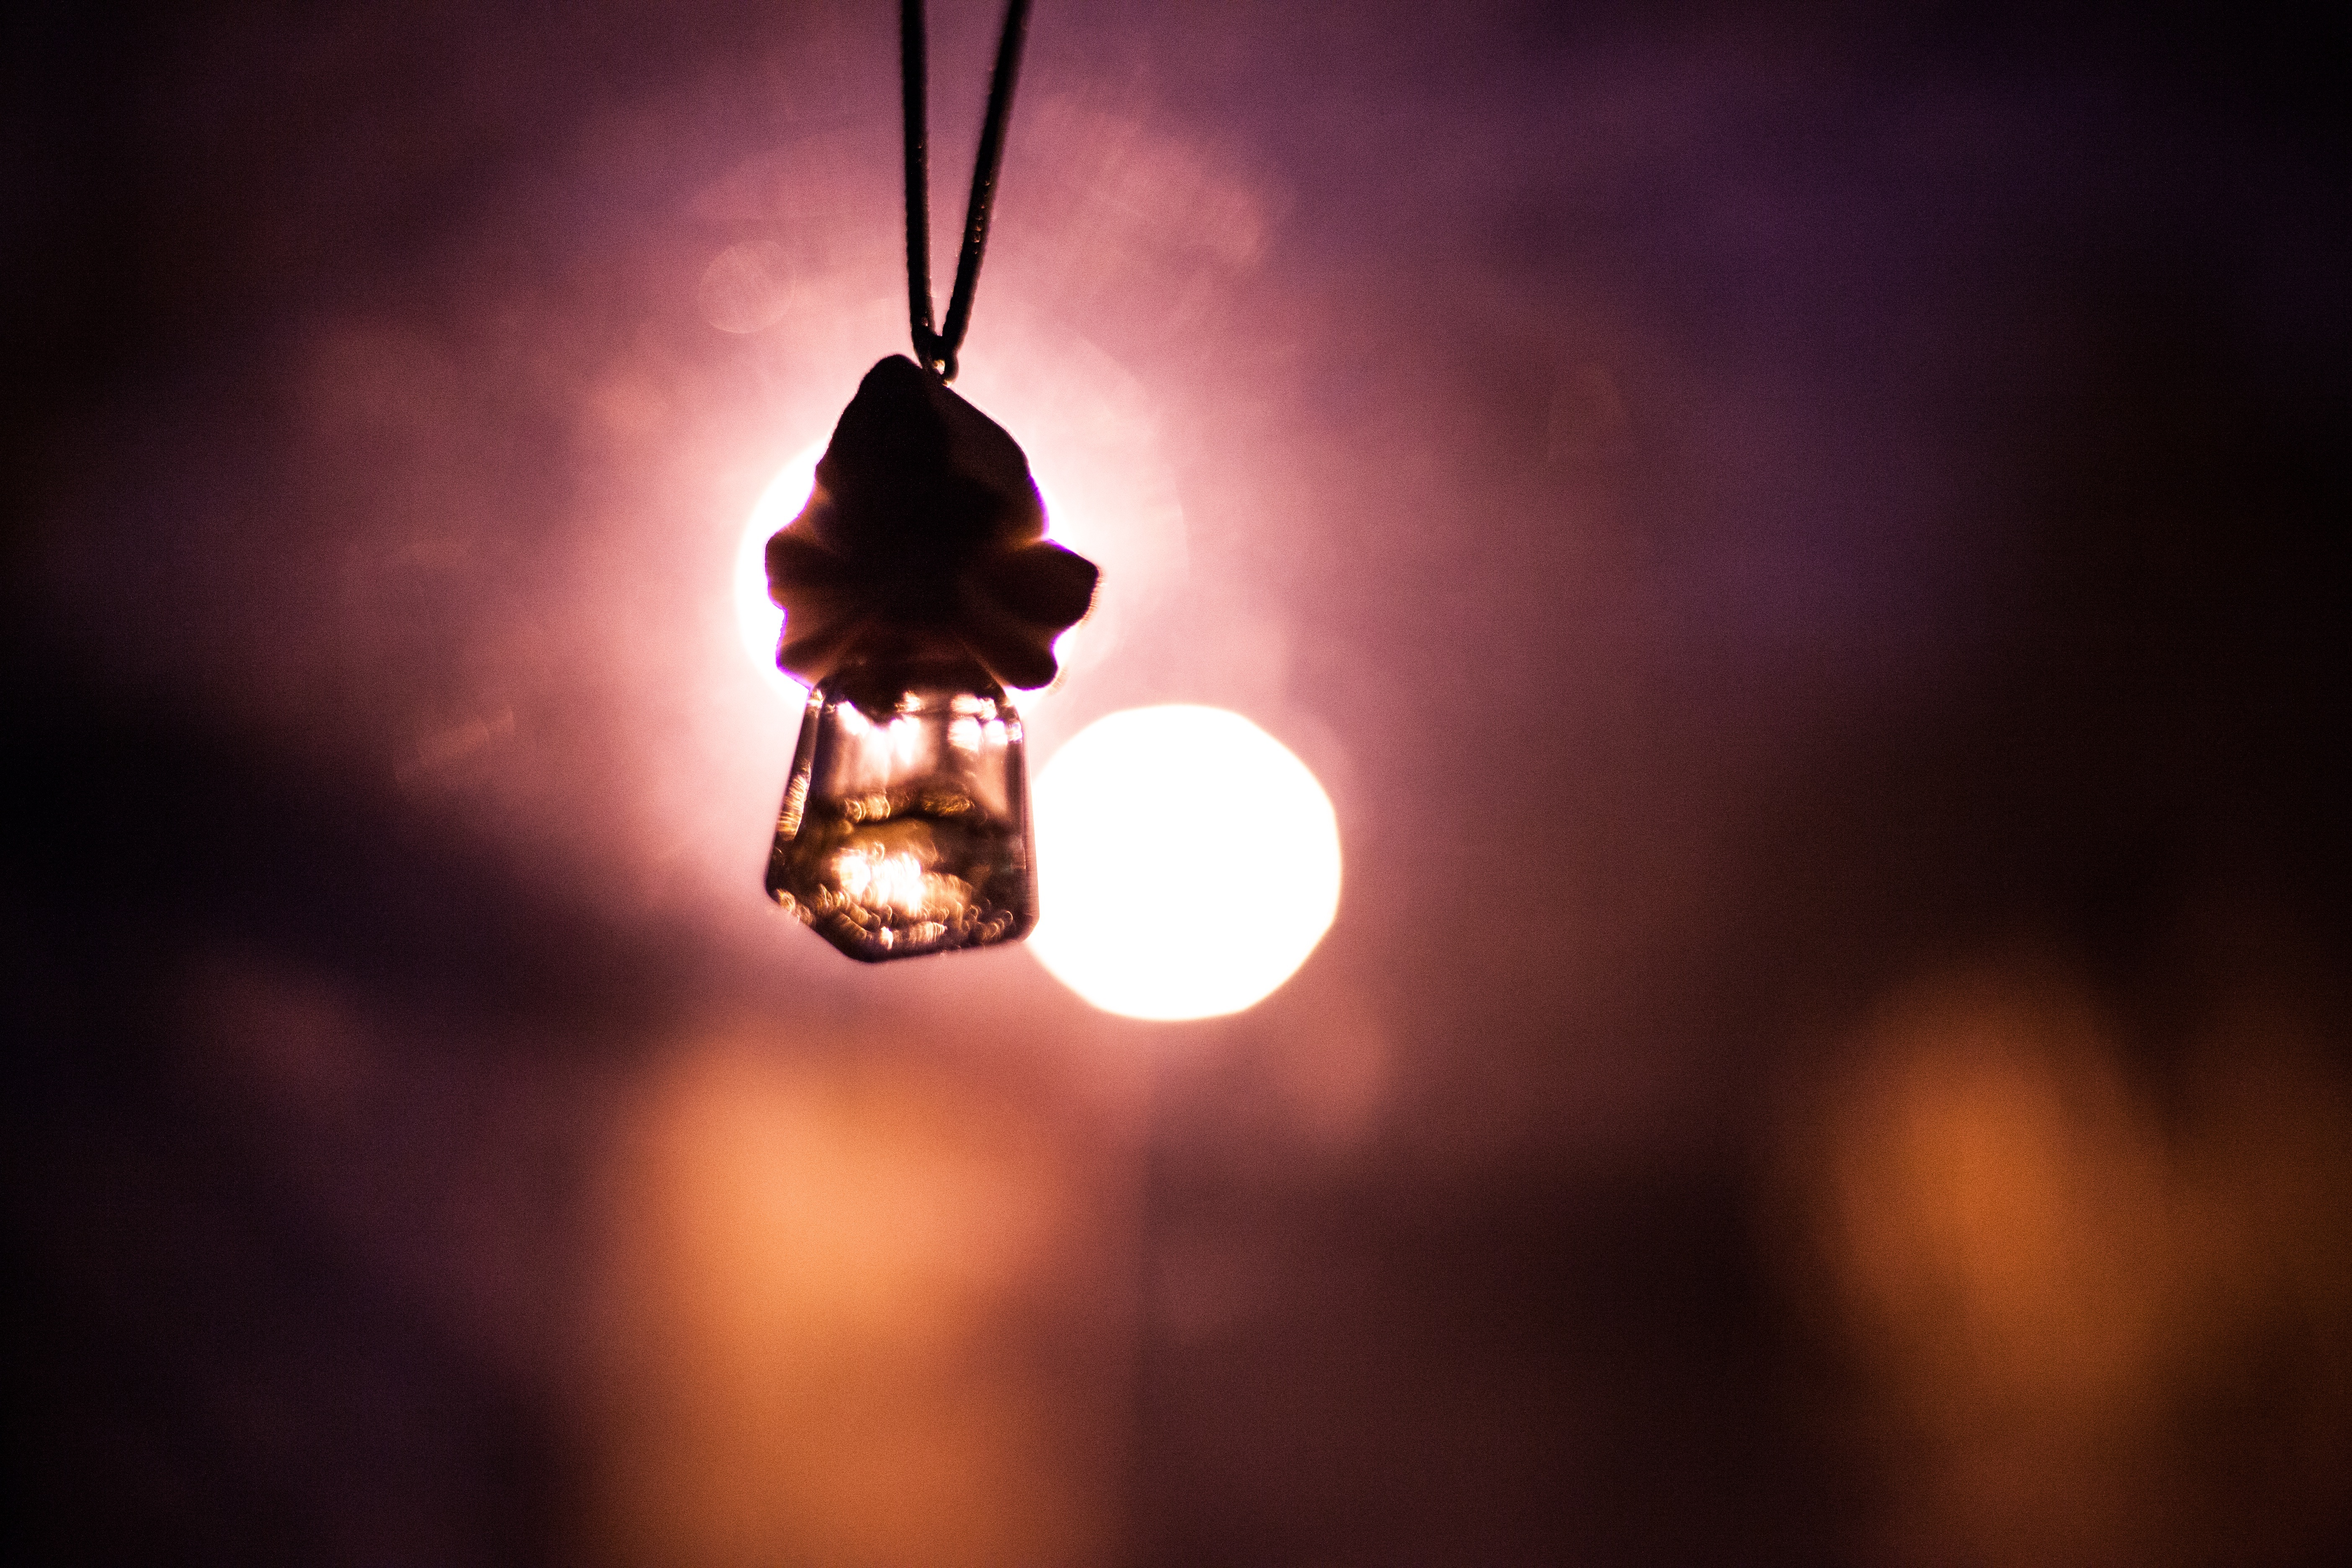
hand, light, bokeh, night, sunlight, purple, glass, reflection, darkness, lighting, jewelry, circle, necklace, lilac, shape, glamour, macro photography, computer wallpaper